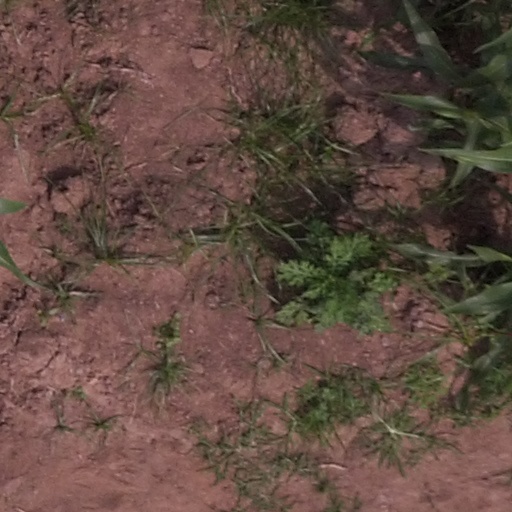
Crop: maize; corn